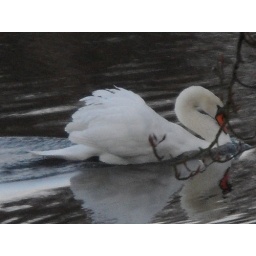
Watched him for an hour swimming around chasing the two female swans